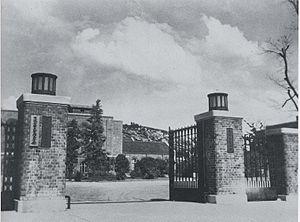
Les universités impériales au Japon était un groupe de neuf universités fondées entre 1886 et 1939, sept au Japon, une dans l'actuelle Corée du Sud, et une dans l'actuelle Taïwan. Elles étaient dirigées par le gouvernement impérial jusqu'à la fin de la Seconde Guerre mondiale.